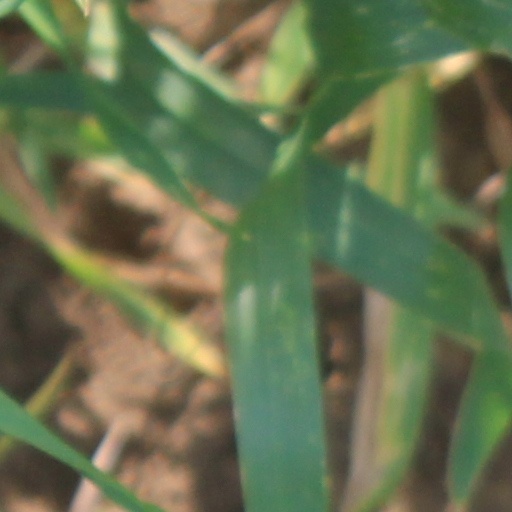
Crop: wheat